MadeInGermany

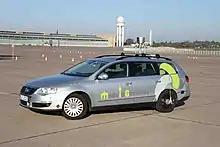
MadeInGermany

MadeInGermany was a driverless car developed by the Freie Universität Berlin and AutoNOMOS Labs in 2011.